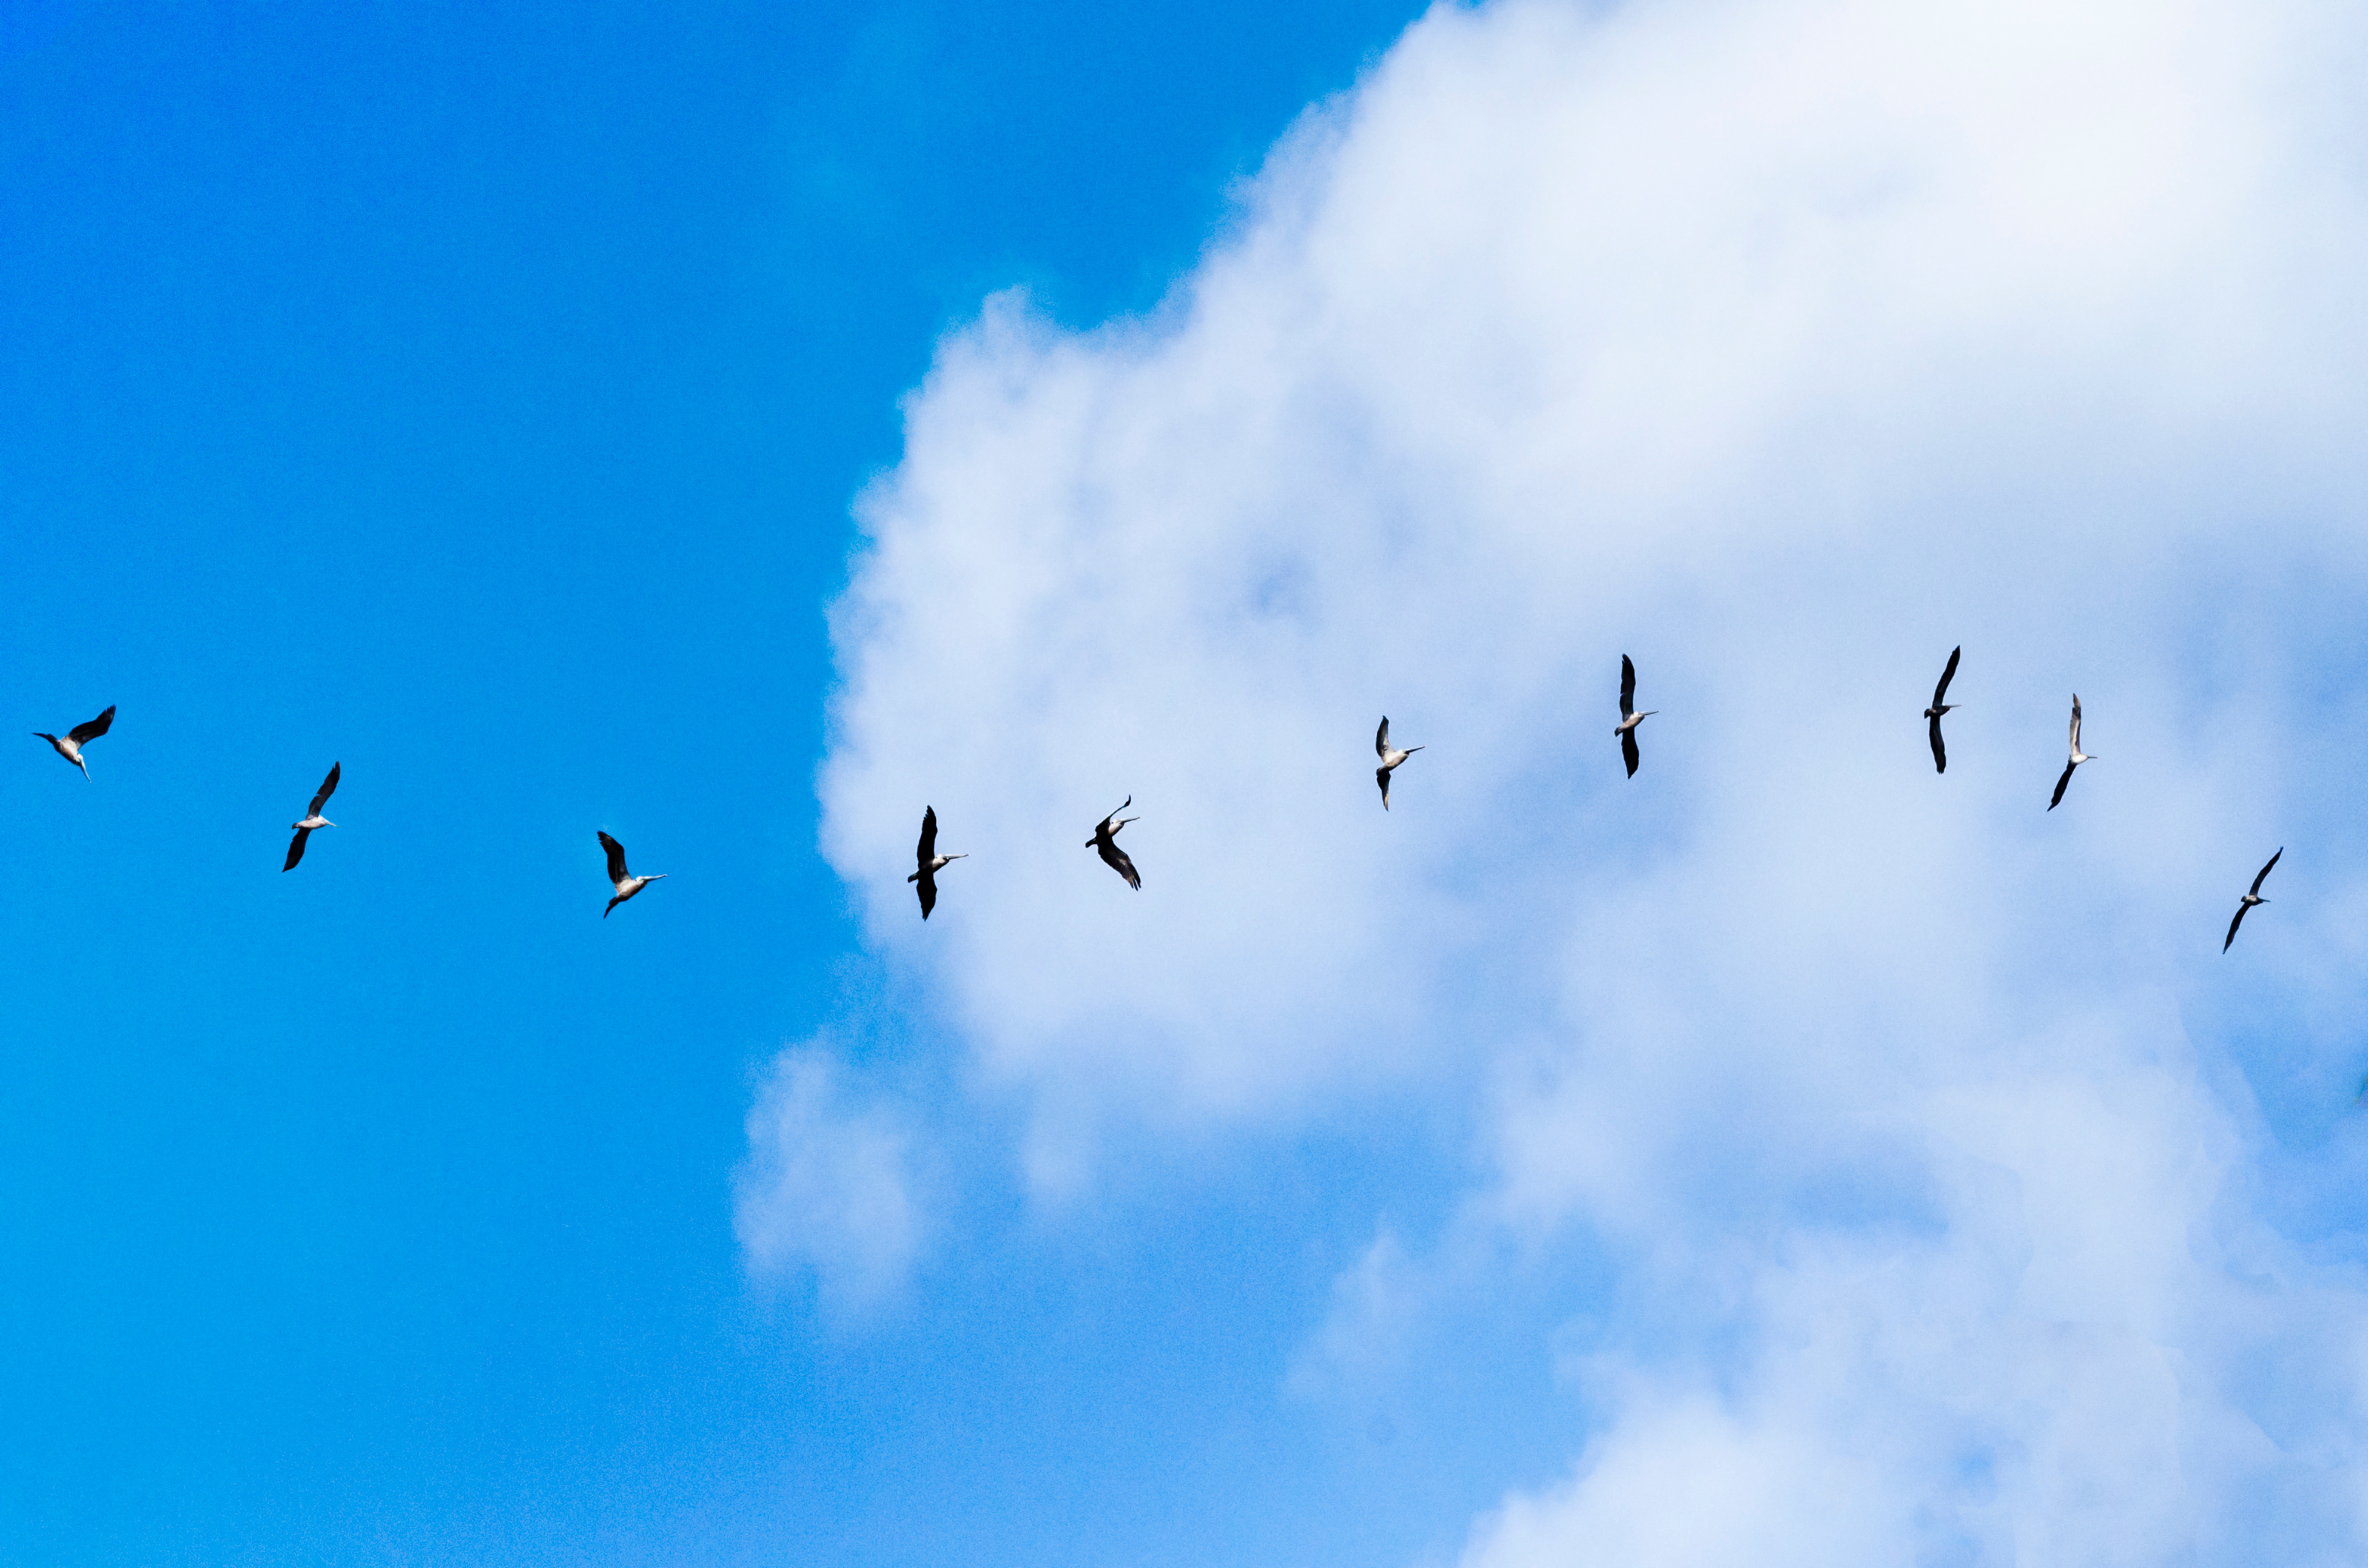
bird, wing, cloud, sky, flock, flight, blue, bird migration, atmosphere of earth, animal migration